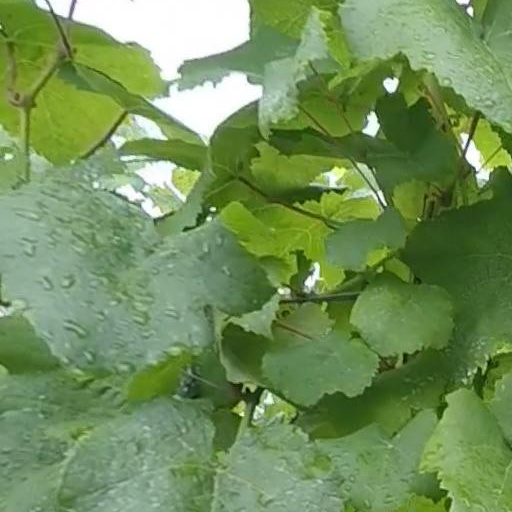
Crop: grape